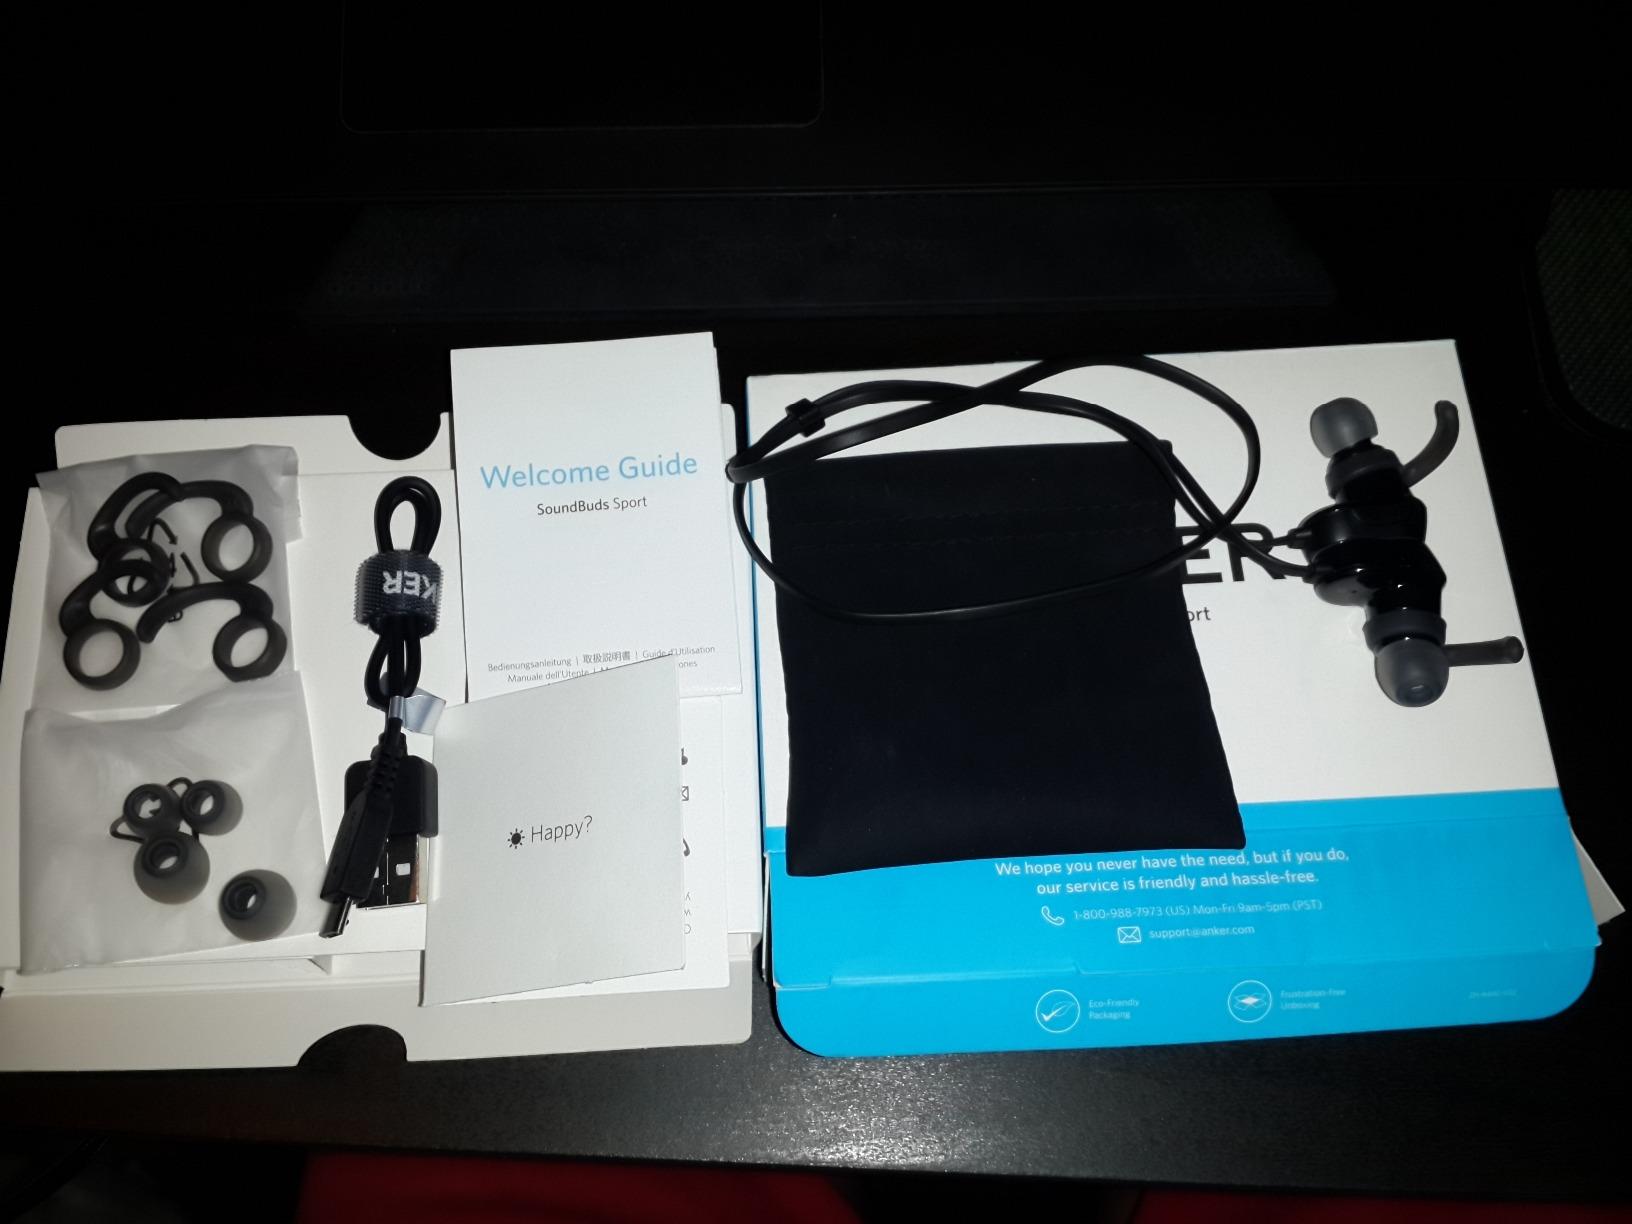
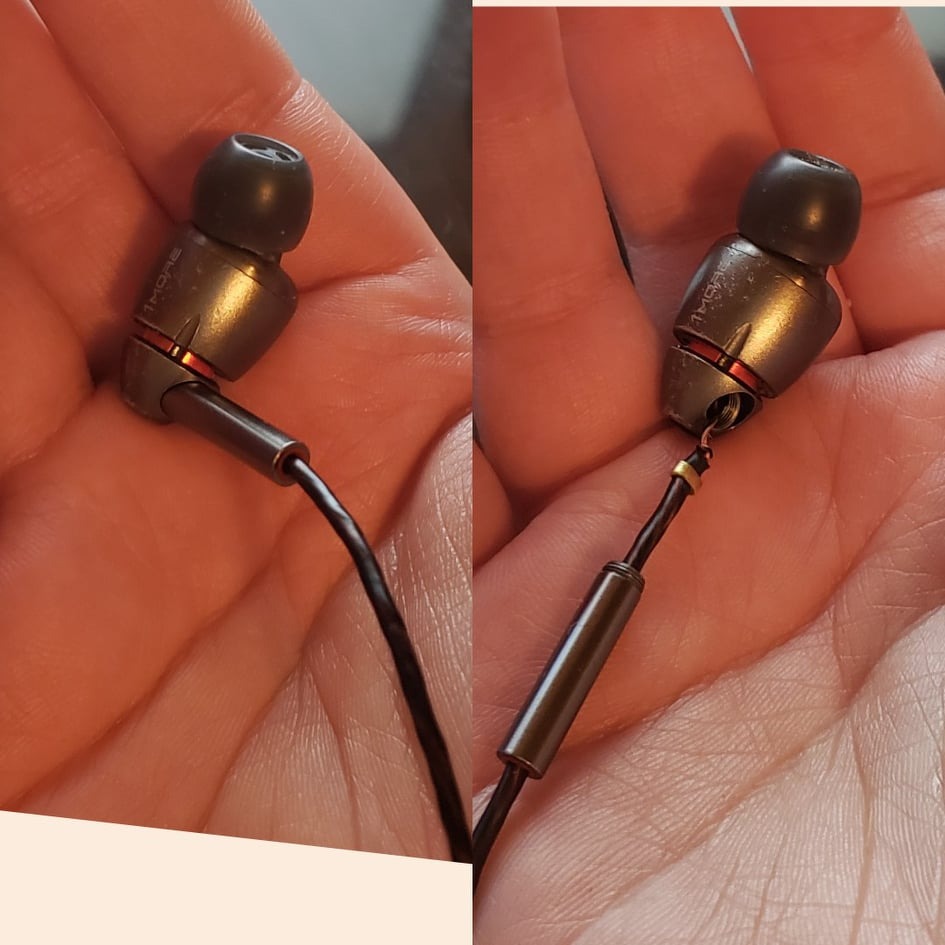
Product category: headphones
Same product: no